Baumol effect

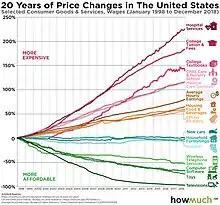

In economics, the Baumol effect, also known as Baumol's cost disease, first described by William J. Baumol and William G. Bowen in the 1960s, is the tendency for wages in jobs that have experienced little or no increase in labor productivity to rise in response to rising wages in other jobs that did experience high productivity growth. In turn, these sectors of the economy become more expensive over time, because the input costs increase while productivity does not. Typically, this affects services more than manufactured goods, and in particular health, education, arts and culture.